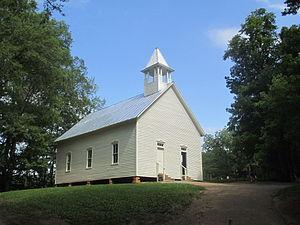
La Cades Cove Methodist Church est une église du comté de Blount, dans le Tennessee, aux États-Unis. Protégé au sein du parc national des Great Smoky Mountains, cet édifice méthodiste est une propriété contributrice au district historique de Cades Cove, un district historique inscrit au Registre national des lieux historiques depuis le 13 juillet 1977.